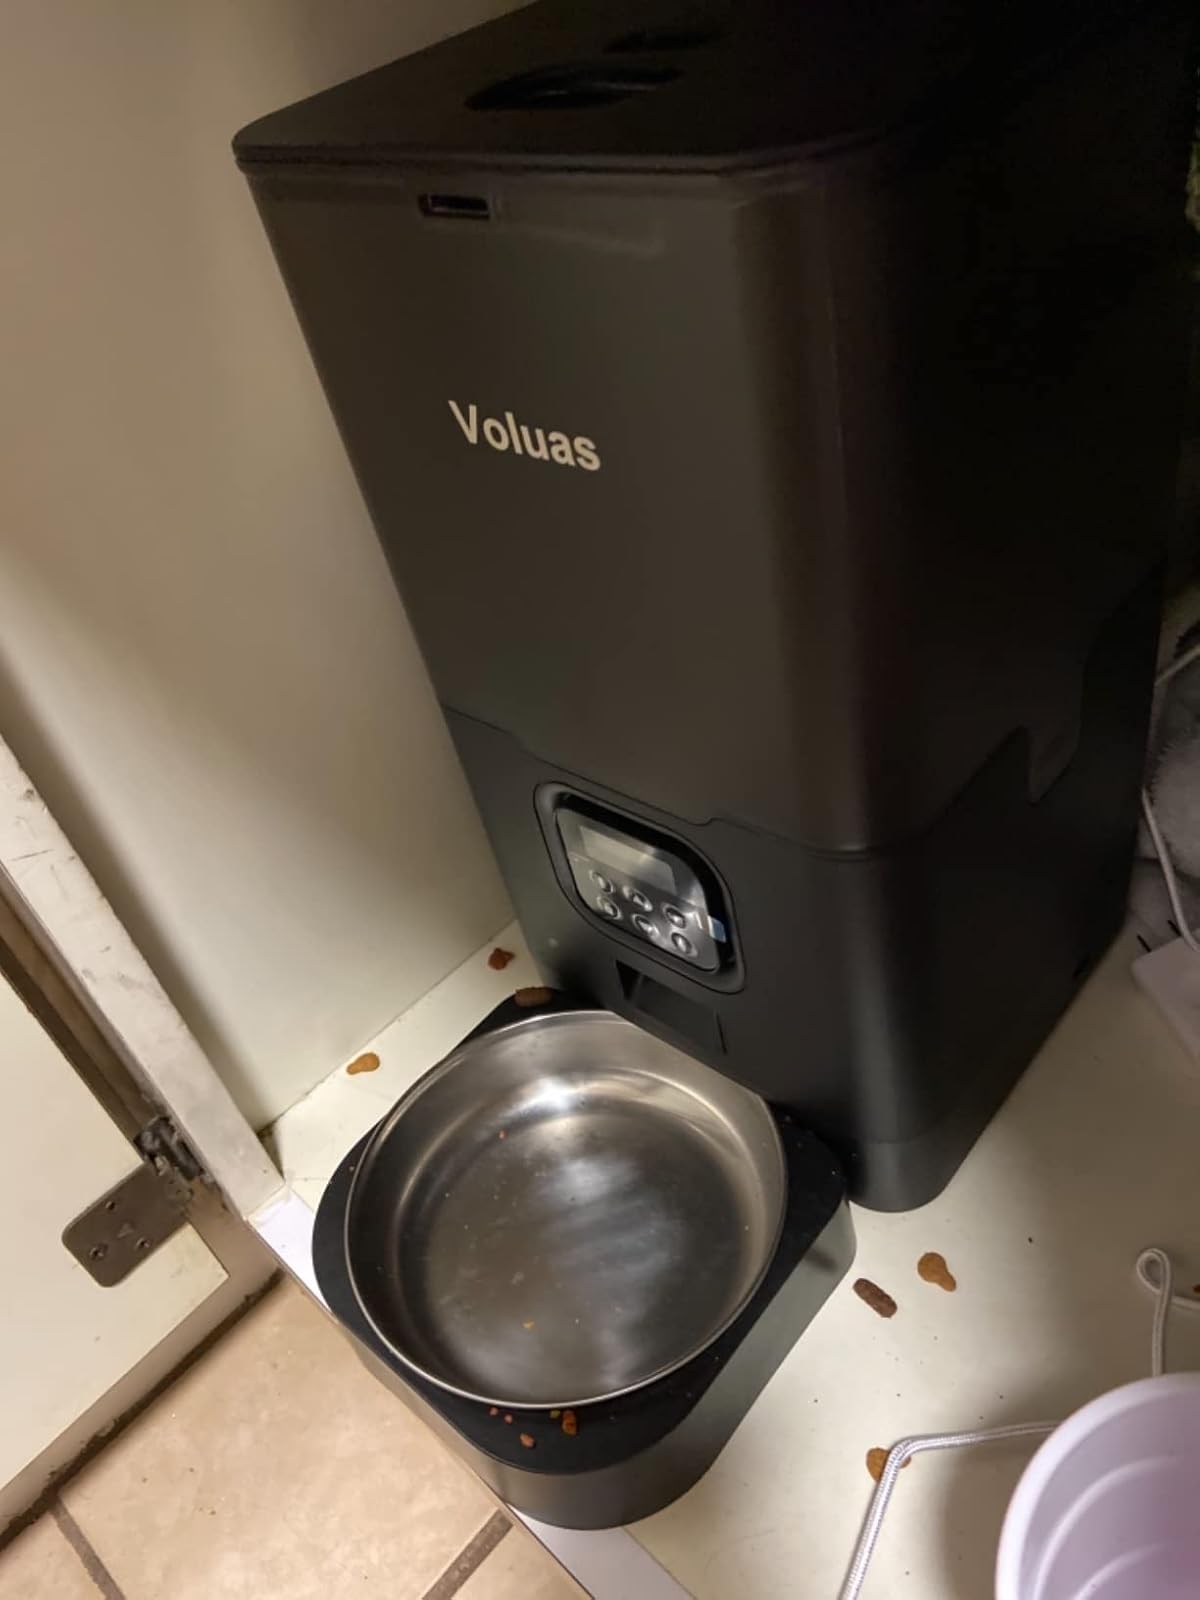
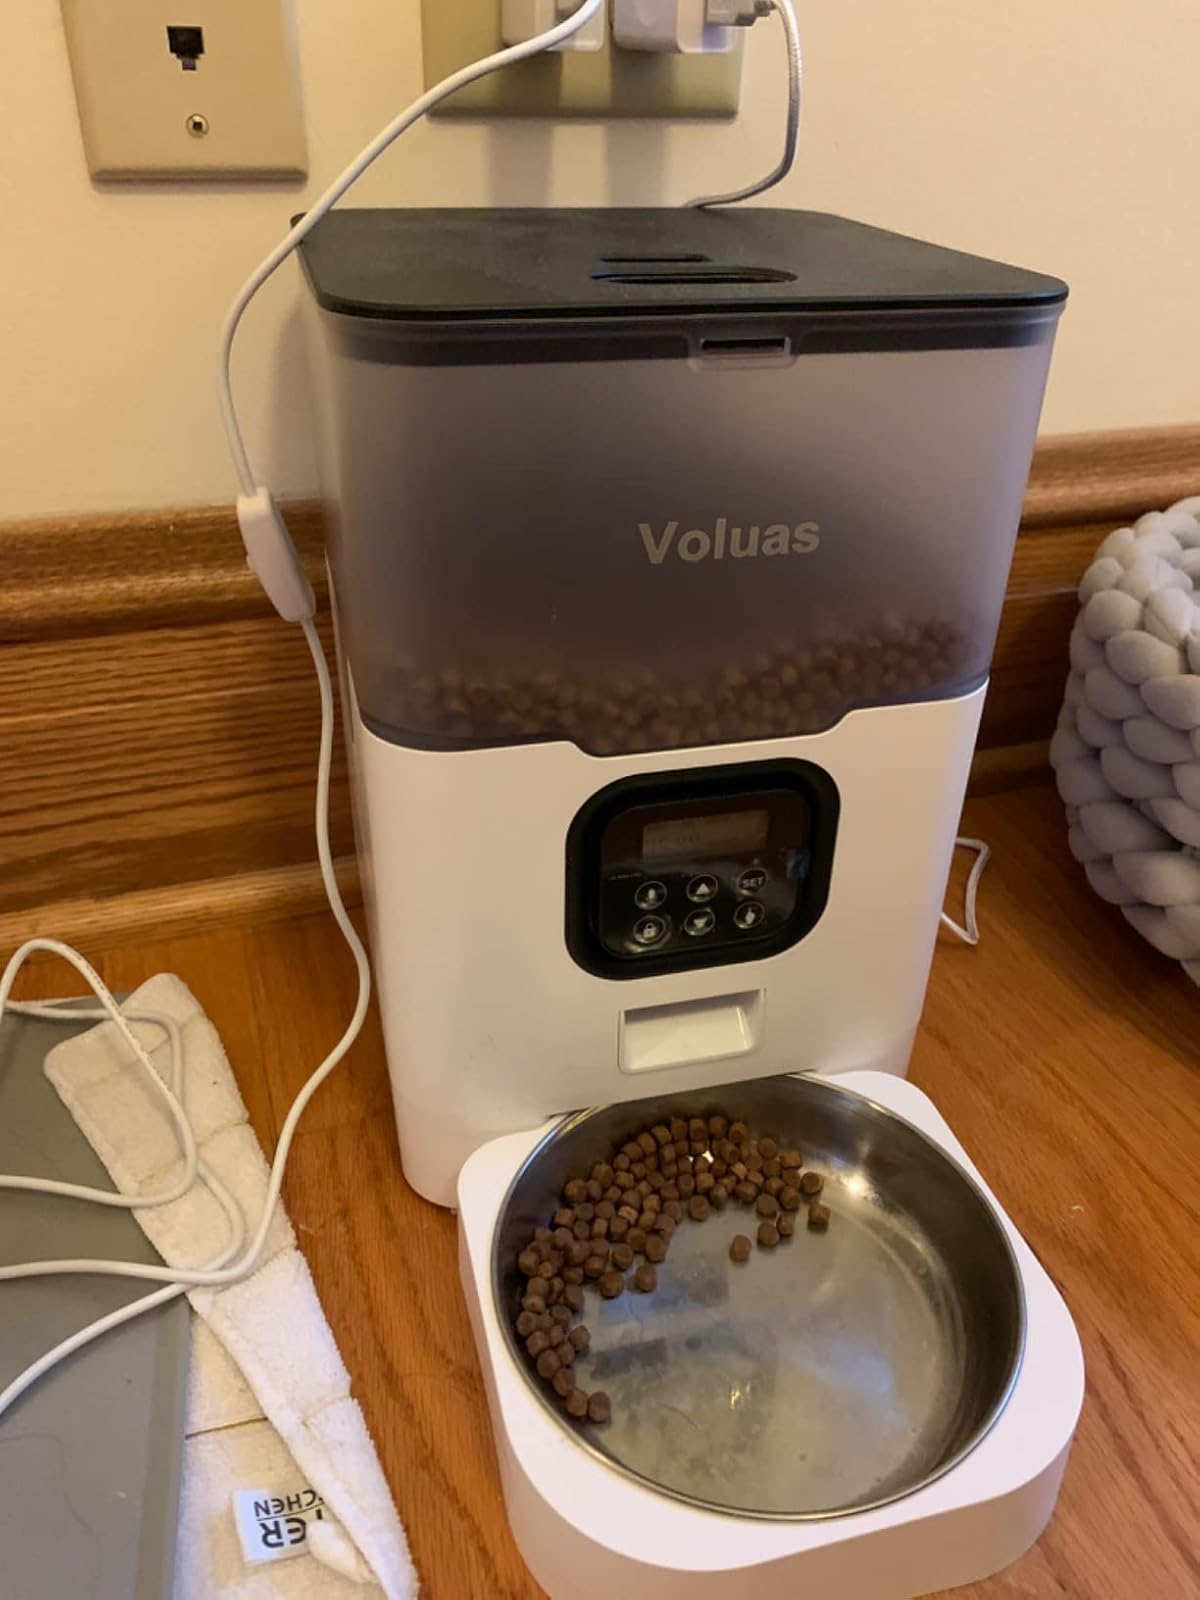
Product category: items_feeder
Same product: no